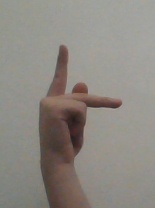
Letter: dha